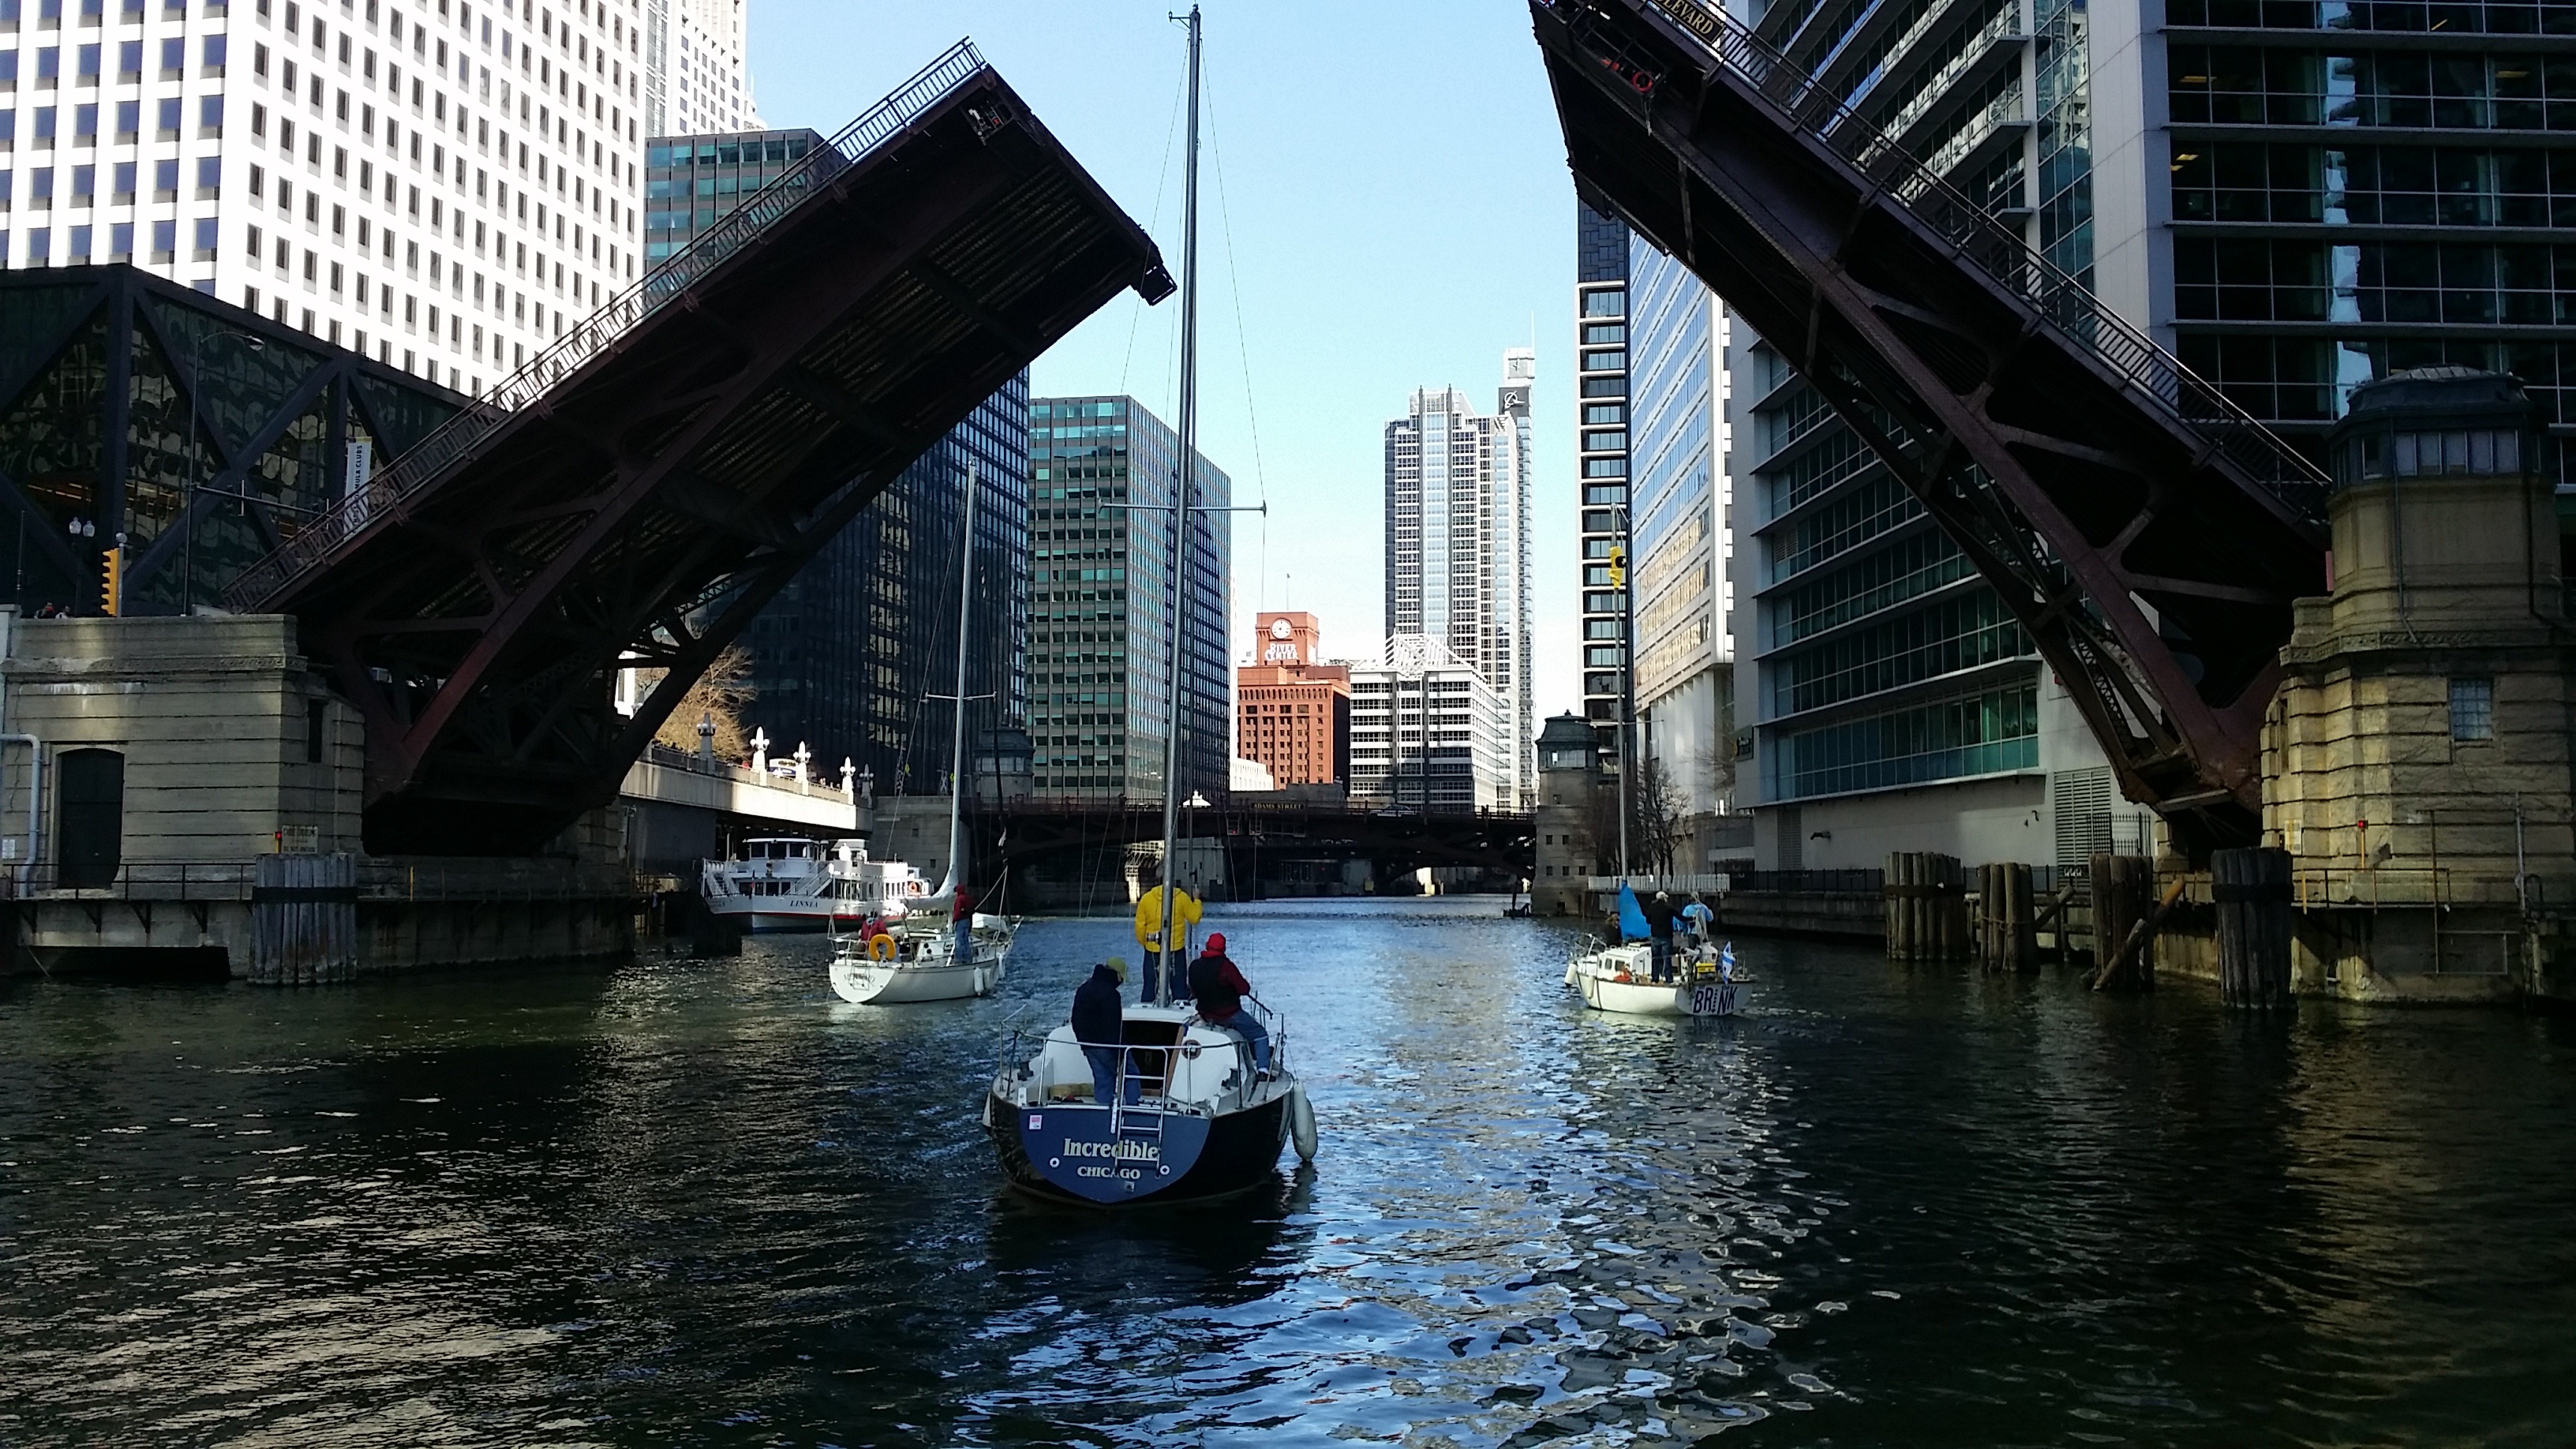
water, architecture, structure, boat, bridge, skyline, city, skyscraper, canal, cityscape, downtown, evening, reflection, landmark, chicago, tourism, modern, waterway, skyscrapers, big, metropolis, tall buildings, open bridge, urban area, human settlement